Last Platoon

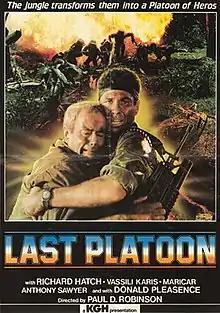

Last Platoon is a 1988 Italian-American Vietnam war film directed by Ignazio Dolce (credited as Paul D. Robinson) and starring Richard Hatch.